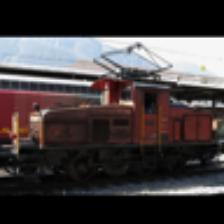
Label: NonHuman